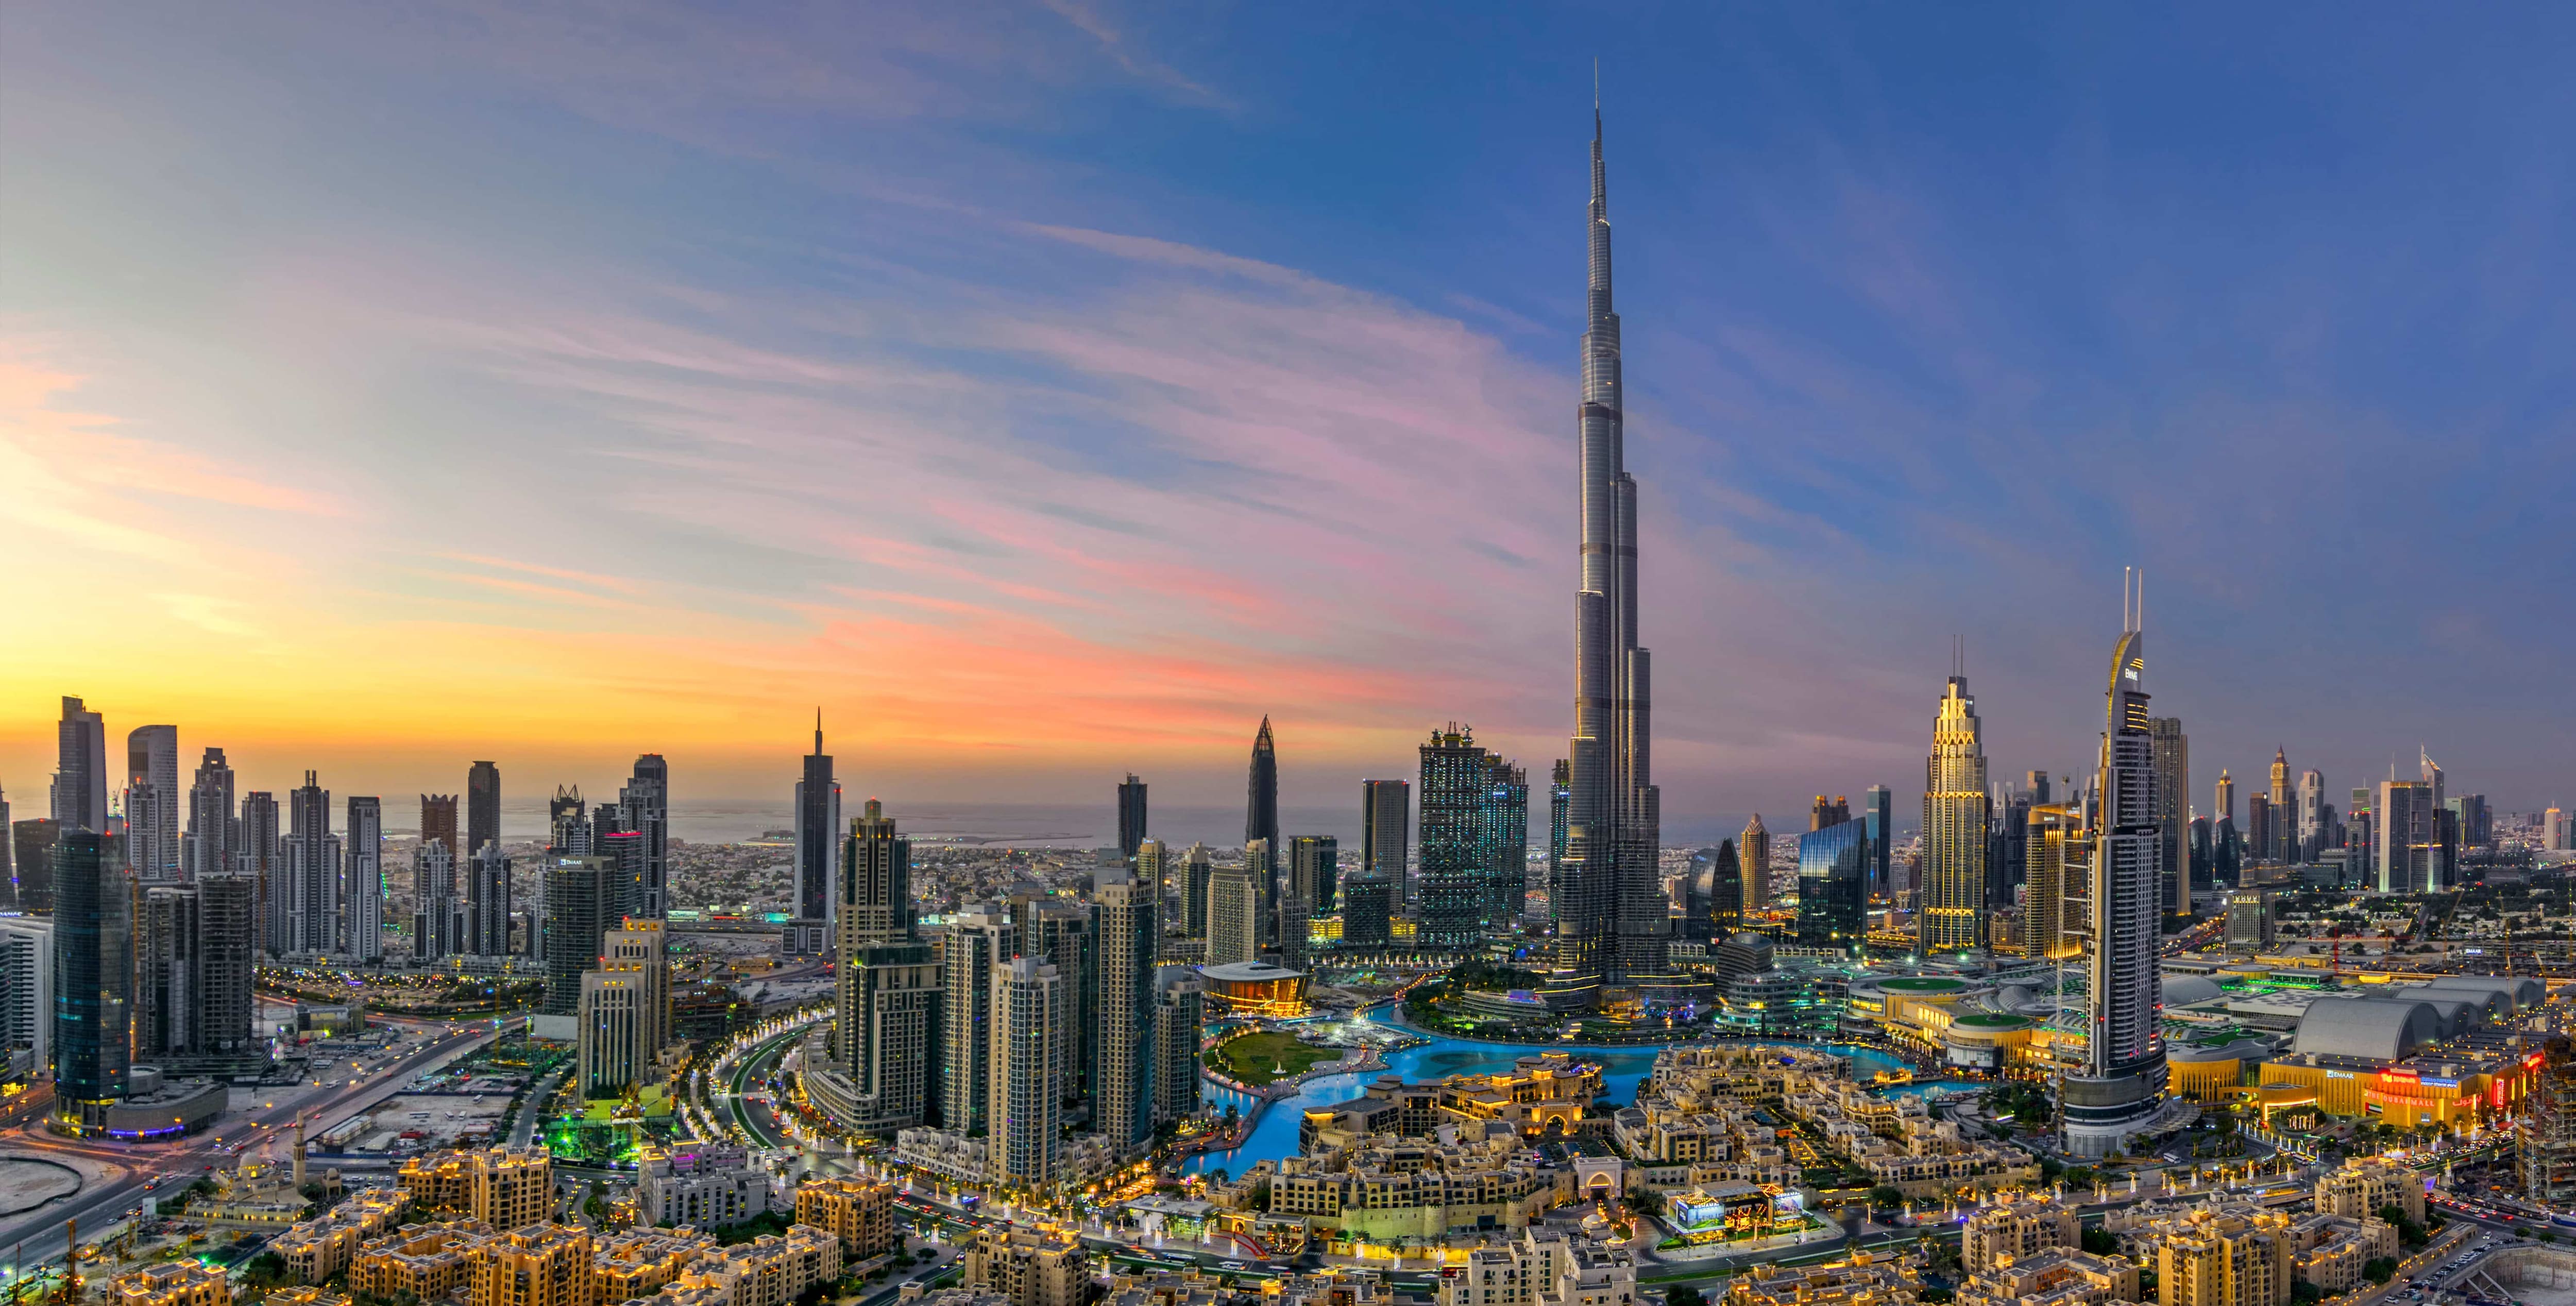
Landmark: Burj Khalifa